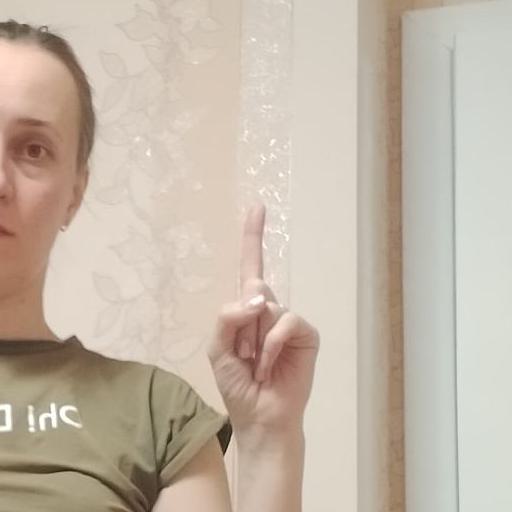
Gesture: one